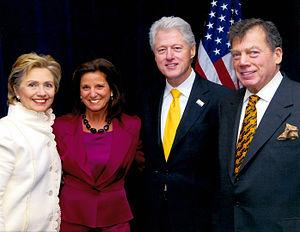
Edgard Miles Bronfman est un homme d'affaires canado-américain. Il est un membre de la famille Bronfman.